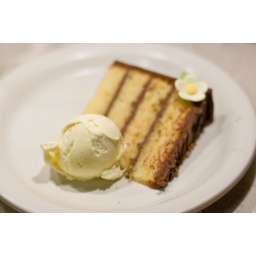
Bumblebee cake (yellow with chocolate frosting) from Miette in the ferry building with vanilla ice cream, made by Steve.